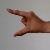
The image shows a hand gesture representing the letter 'Z' in Indian Sign Language.